Museum Ovartaci

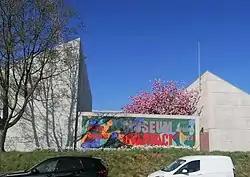
Museum Ovartaci, Olof Palmes Allé

Museum Ovartaci in Aarhus, Denmark is a combined art and historical museum dedicated to the history of psychiatric treatment and art produced by patients at the Risskov Psychiatric Hospital. It was a part of Aarhus University Hospital in the same buildings as the Psychiatric Hospital in Risskov, but now it is located on Katrinebjergvej in Aarhus N. The museum also offers social programmes directed at psychiatric patients, including an open atelier, creative workshops and a café.